Tourism in Mizoram

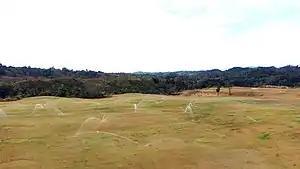
Thenzawl golf course

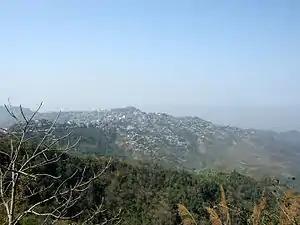
View of Lunglei

Thenzawl is a beautiful town located in the middle of Mizoram, the main tourist attractions are: